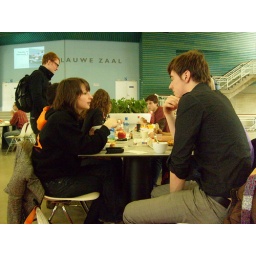
Een dag-excursie, georganiseerd door Cheops, in het (uiteindelijk niet zo) zonnige zuiden van Nederland: Eindhoven!